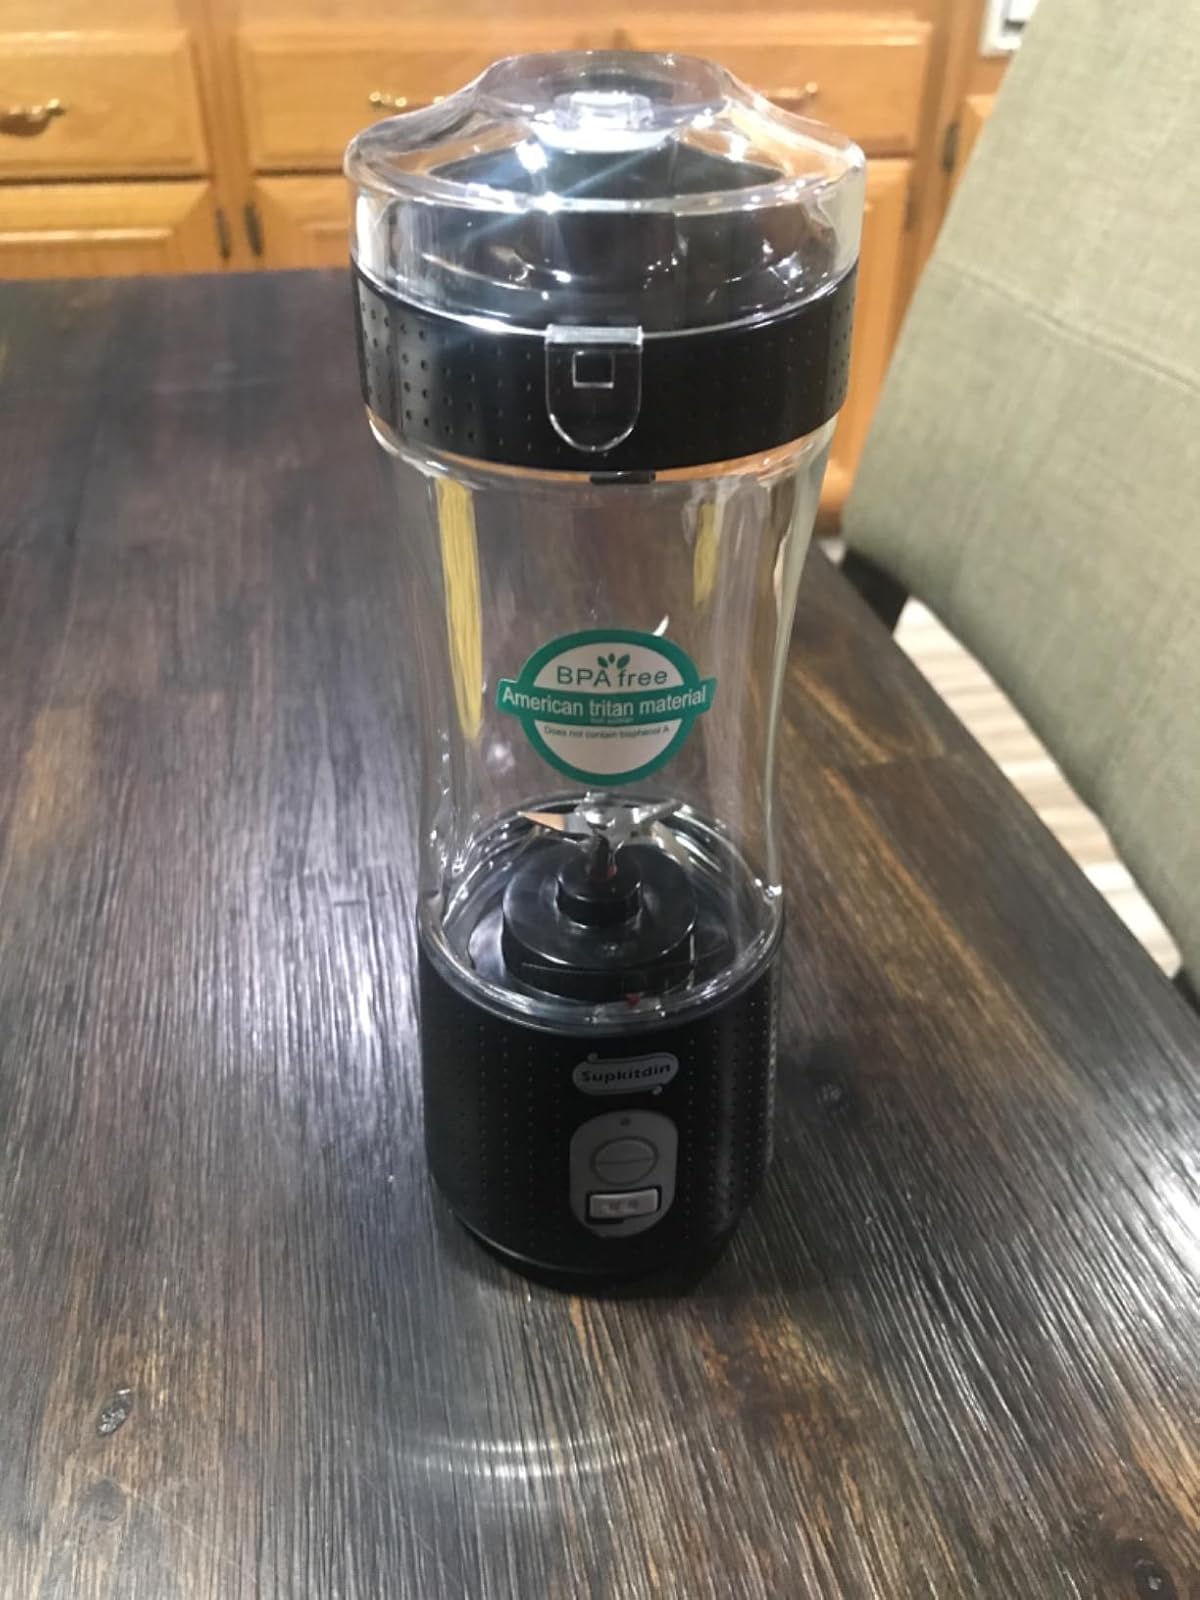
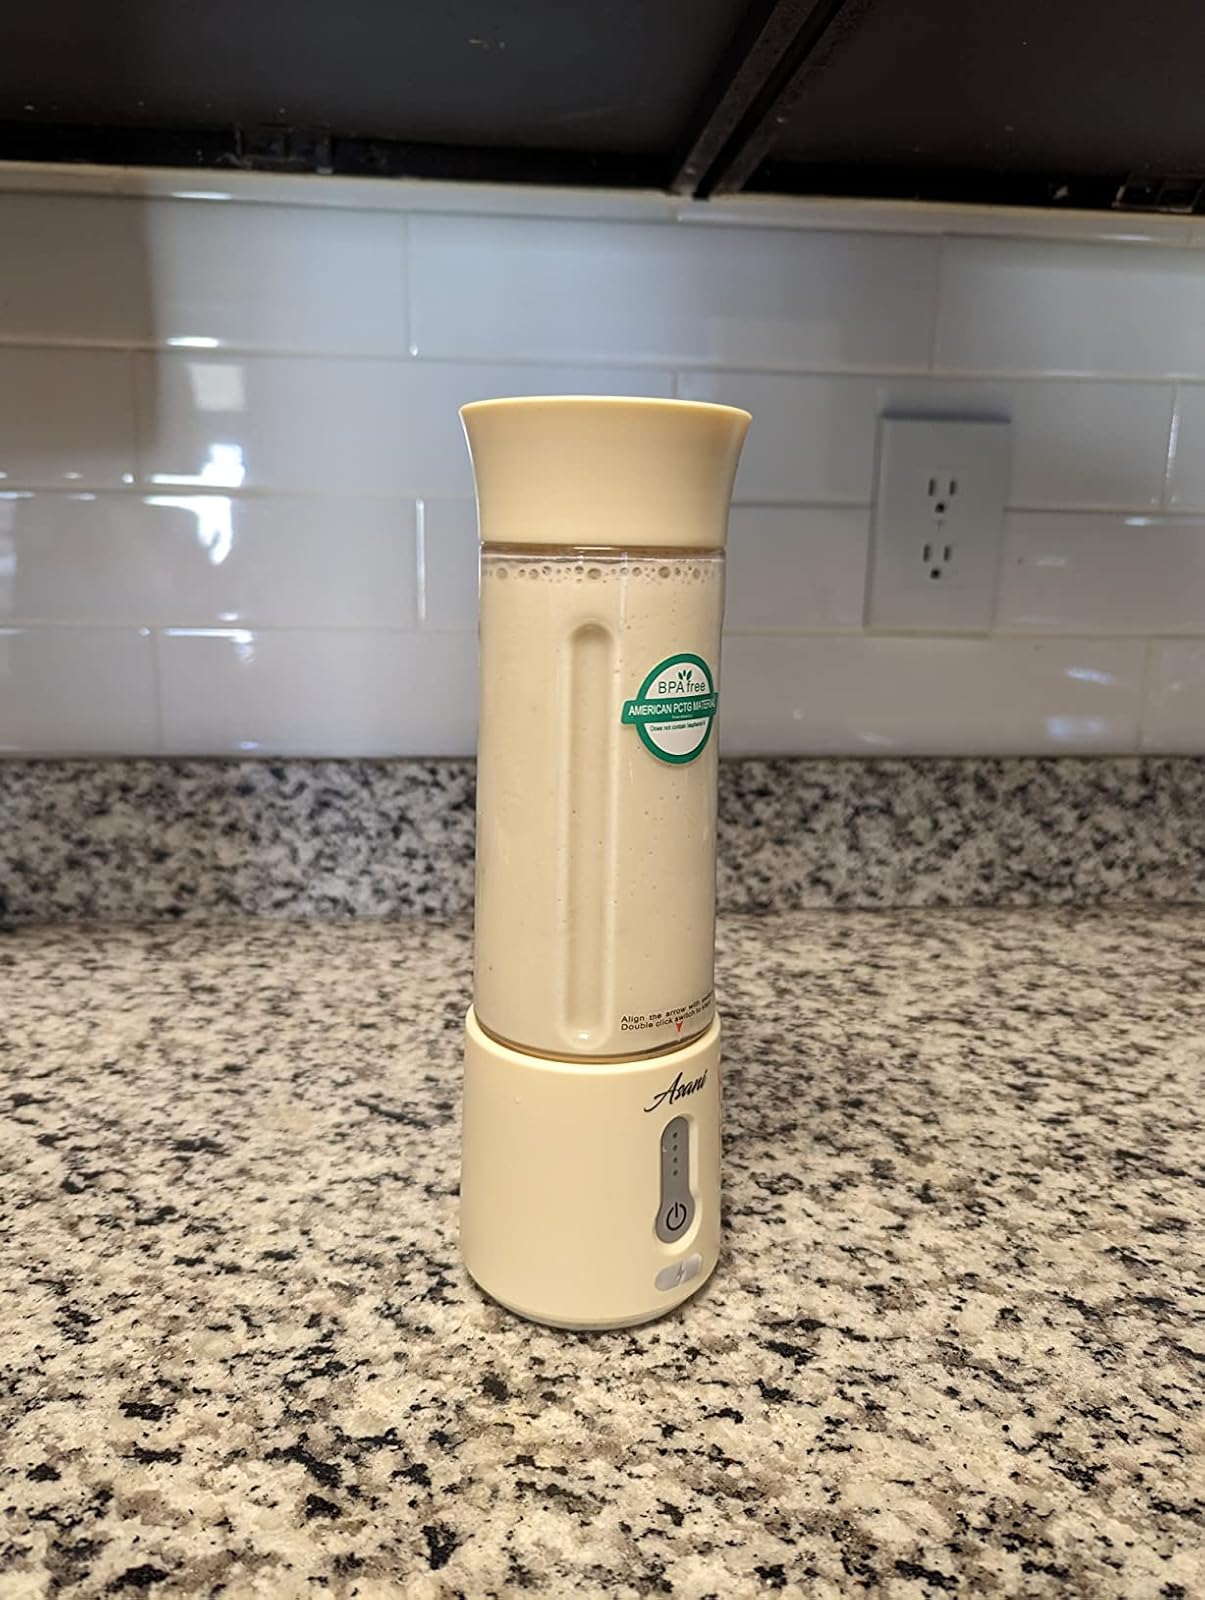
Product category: items_blender
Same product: no